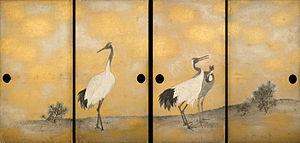
Maruyama Ōkyo, ou Maruyama'kyo, est un peintre japonais du XVIIIᵉ siècle, fondateur de l'école Maruyama, devenue, ensuite, Maruyama-Shijō. Il est né le 12 juin 1733 à Tamba et mort le 31 août 1795.